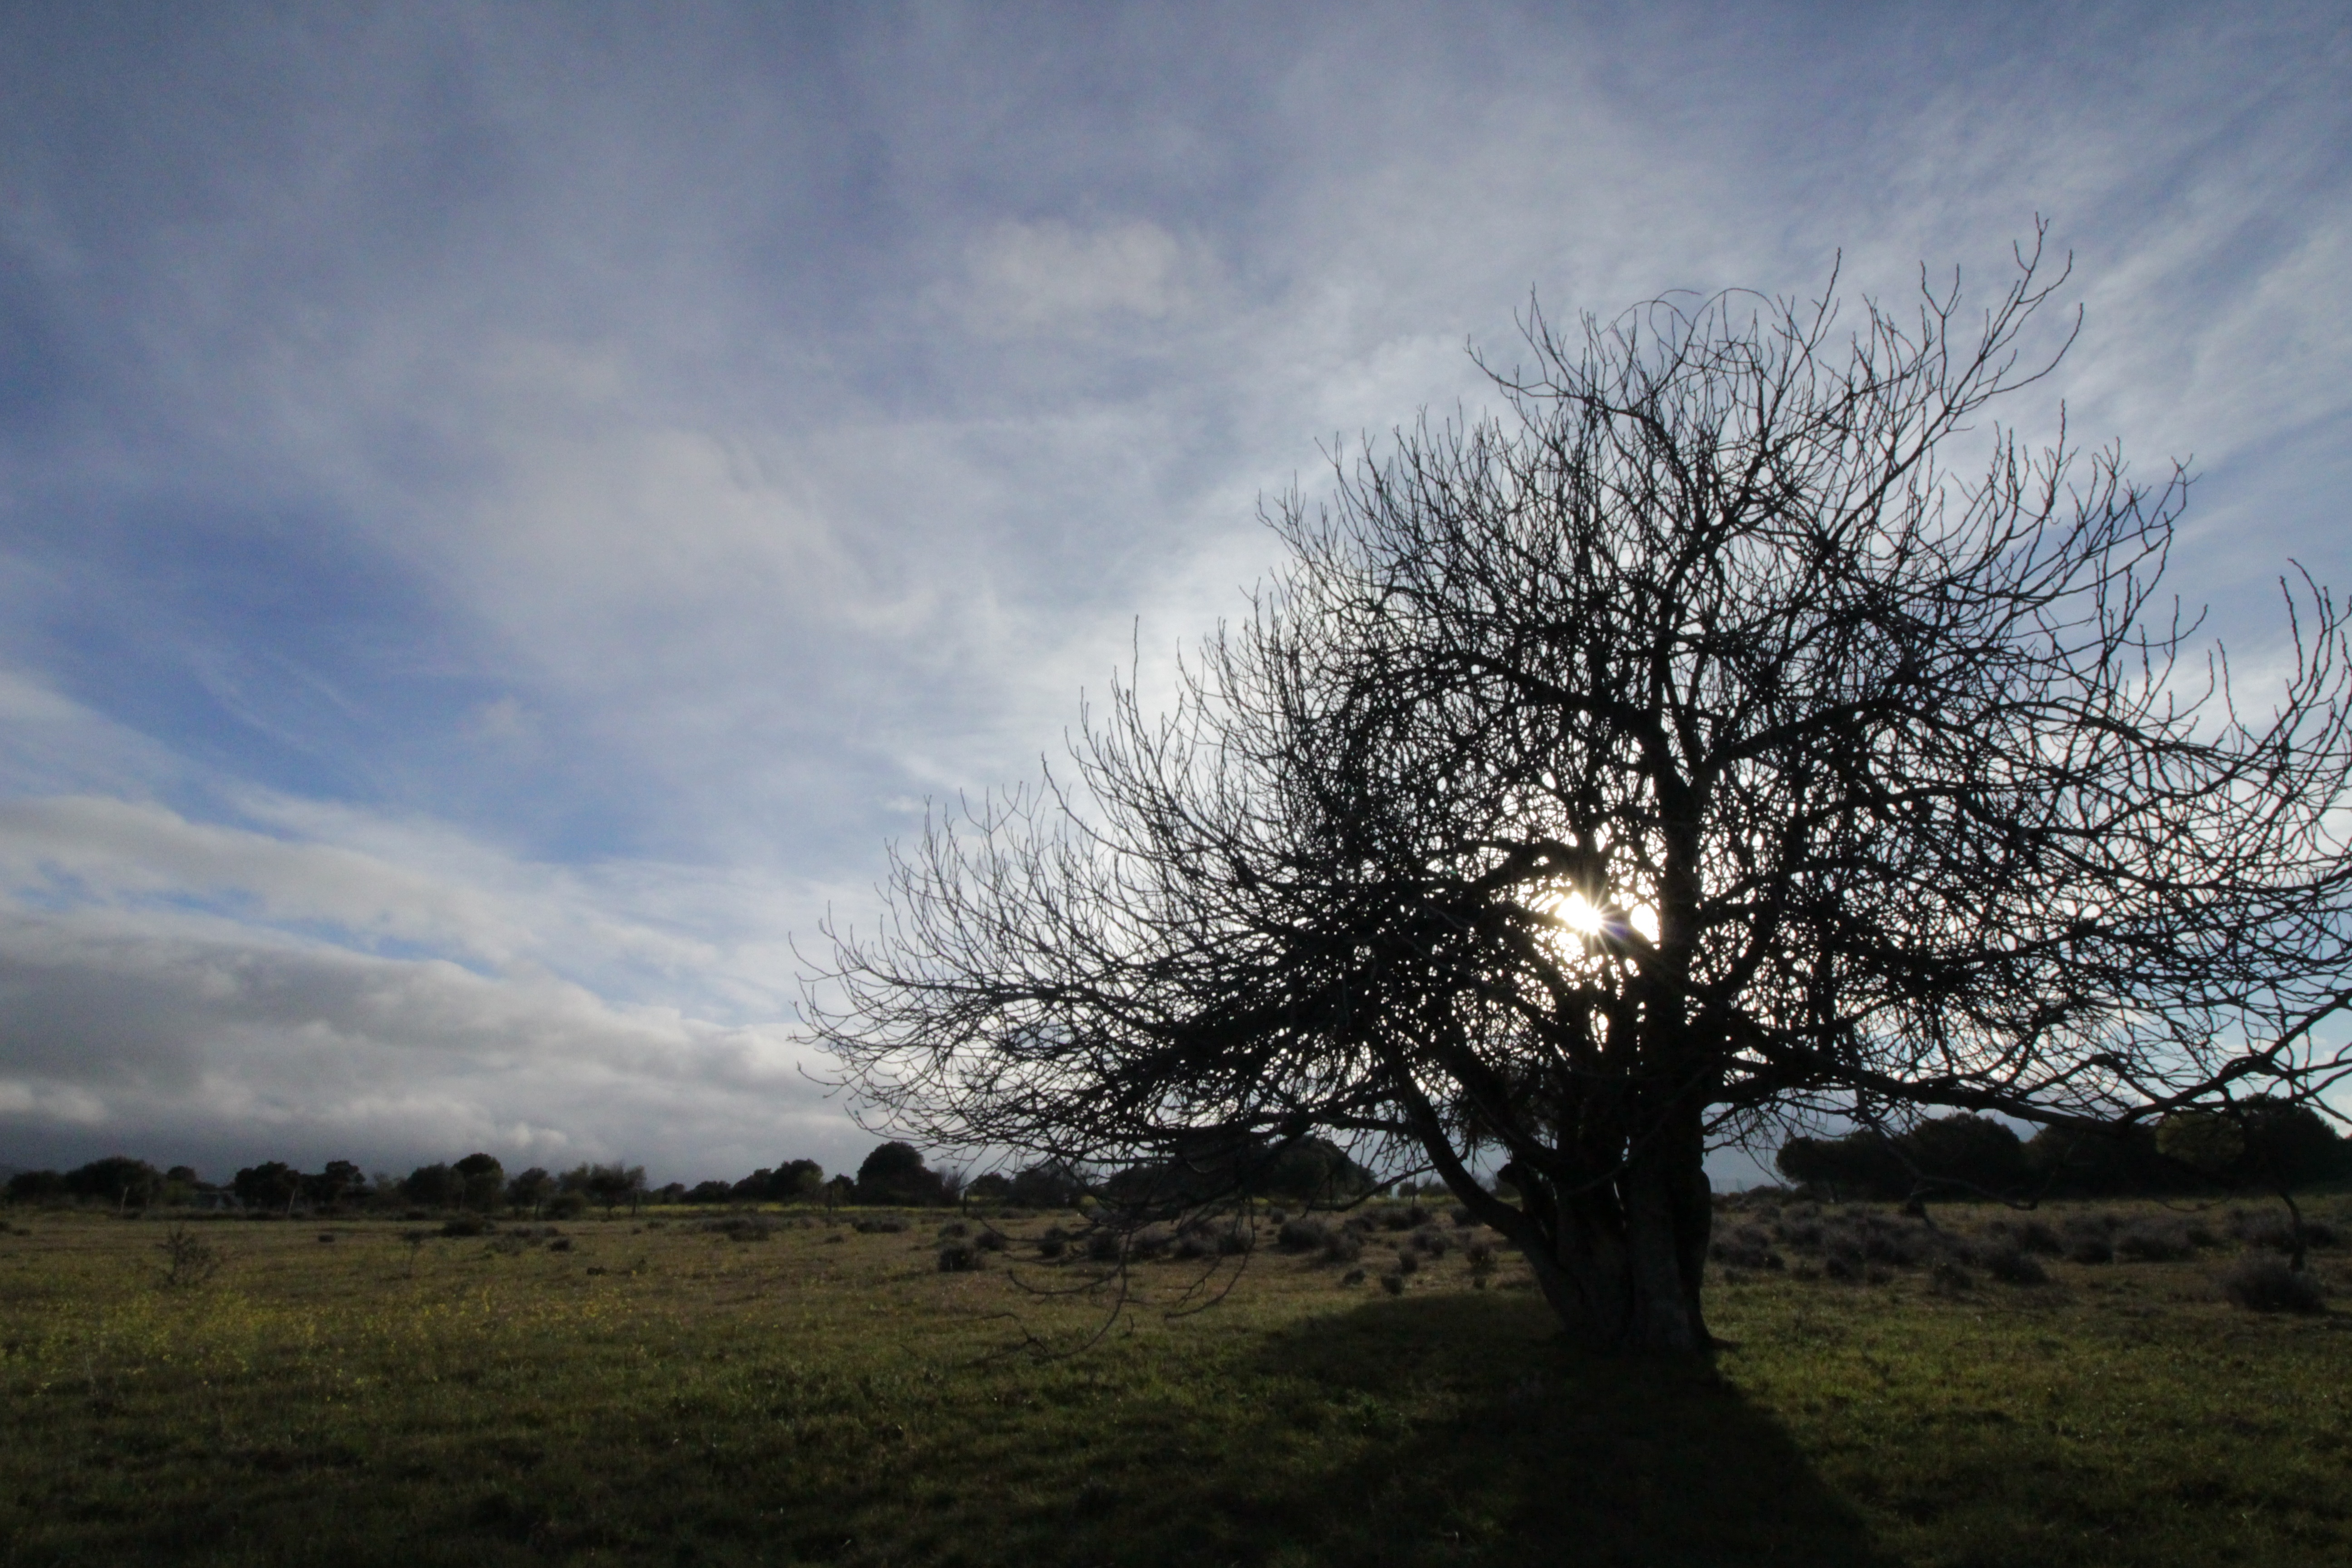
landscape, tree, nature, grass, branch, blossom, cloud, plant, sky, sunset, field, meadow, morning, flower, autumn, contrast, plain, dry tree, rural area, atmospheric phenomenon, woody plant